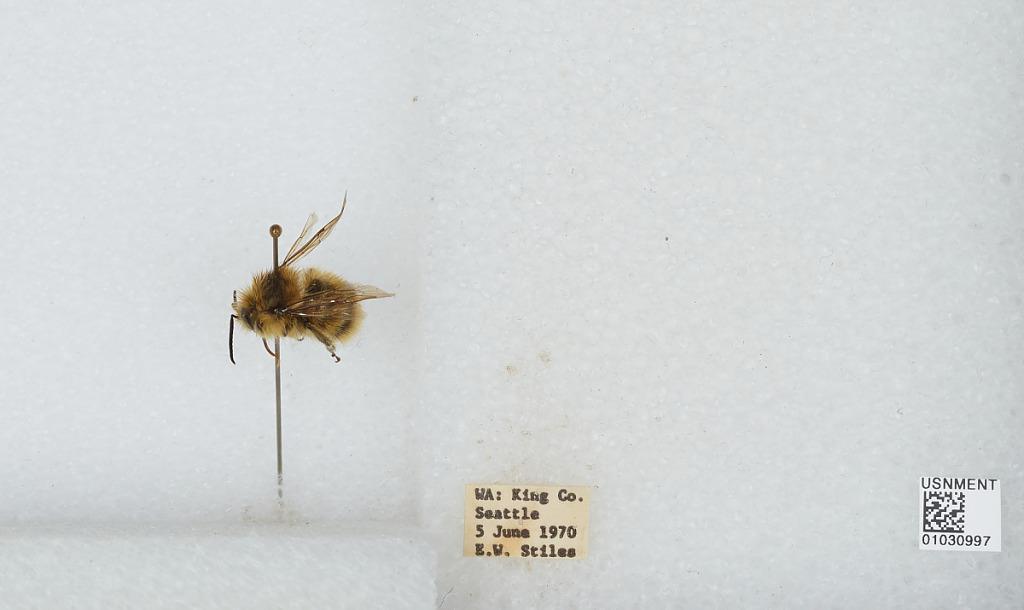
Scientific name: Bombus (Pyrobombus) mixtus Cresson
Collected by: E. Stiles
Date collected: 1970-6-5
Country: United States
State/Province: Washington
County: King
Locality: Seattle
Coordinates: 47.6097, -122.333